Etbin Henrik Costa

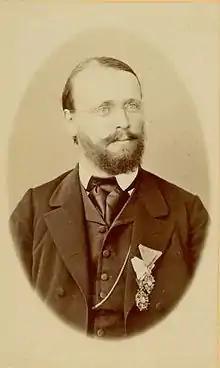
Etbin Henrik Costa

Etbin Henrik Costa (18 October 1832 – 28 January 1875) was a Slovene national conservative politician and author. Together with Janez Bleiweis and Lovro Toman, he was one of the leaders of the Old Slovene political party.